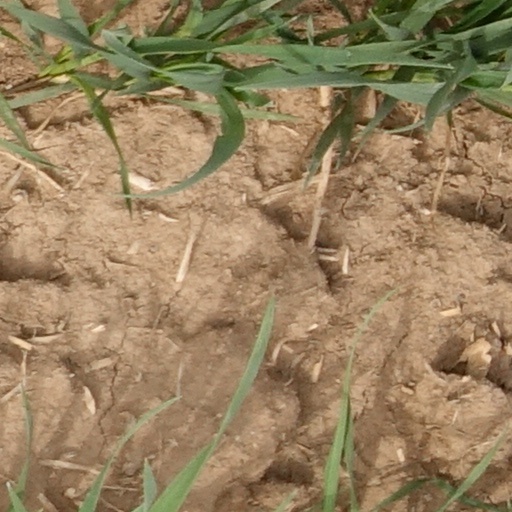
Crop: wheat